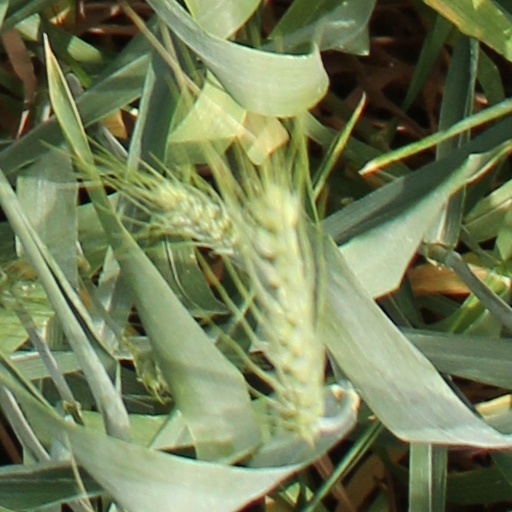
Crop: wheat